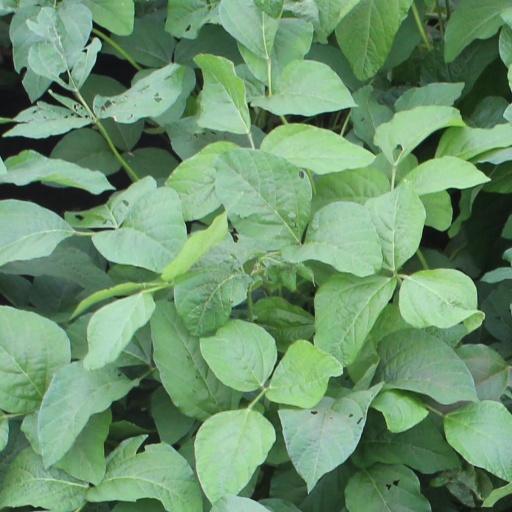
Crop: soybean